Isam White House

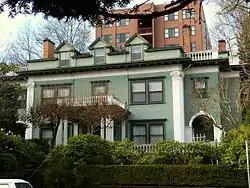
The building's exterior in 2013

The Isam White House is a house located in northwest Portland, Oregon, United States. The house was listed on the National Register of Historic Places in 1991.